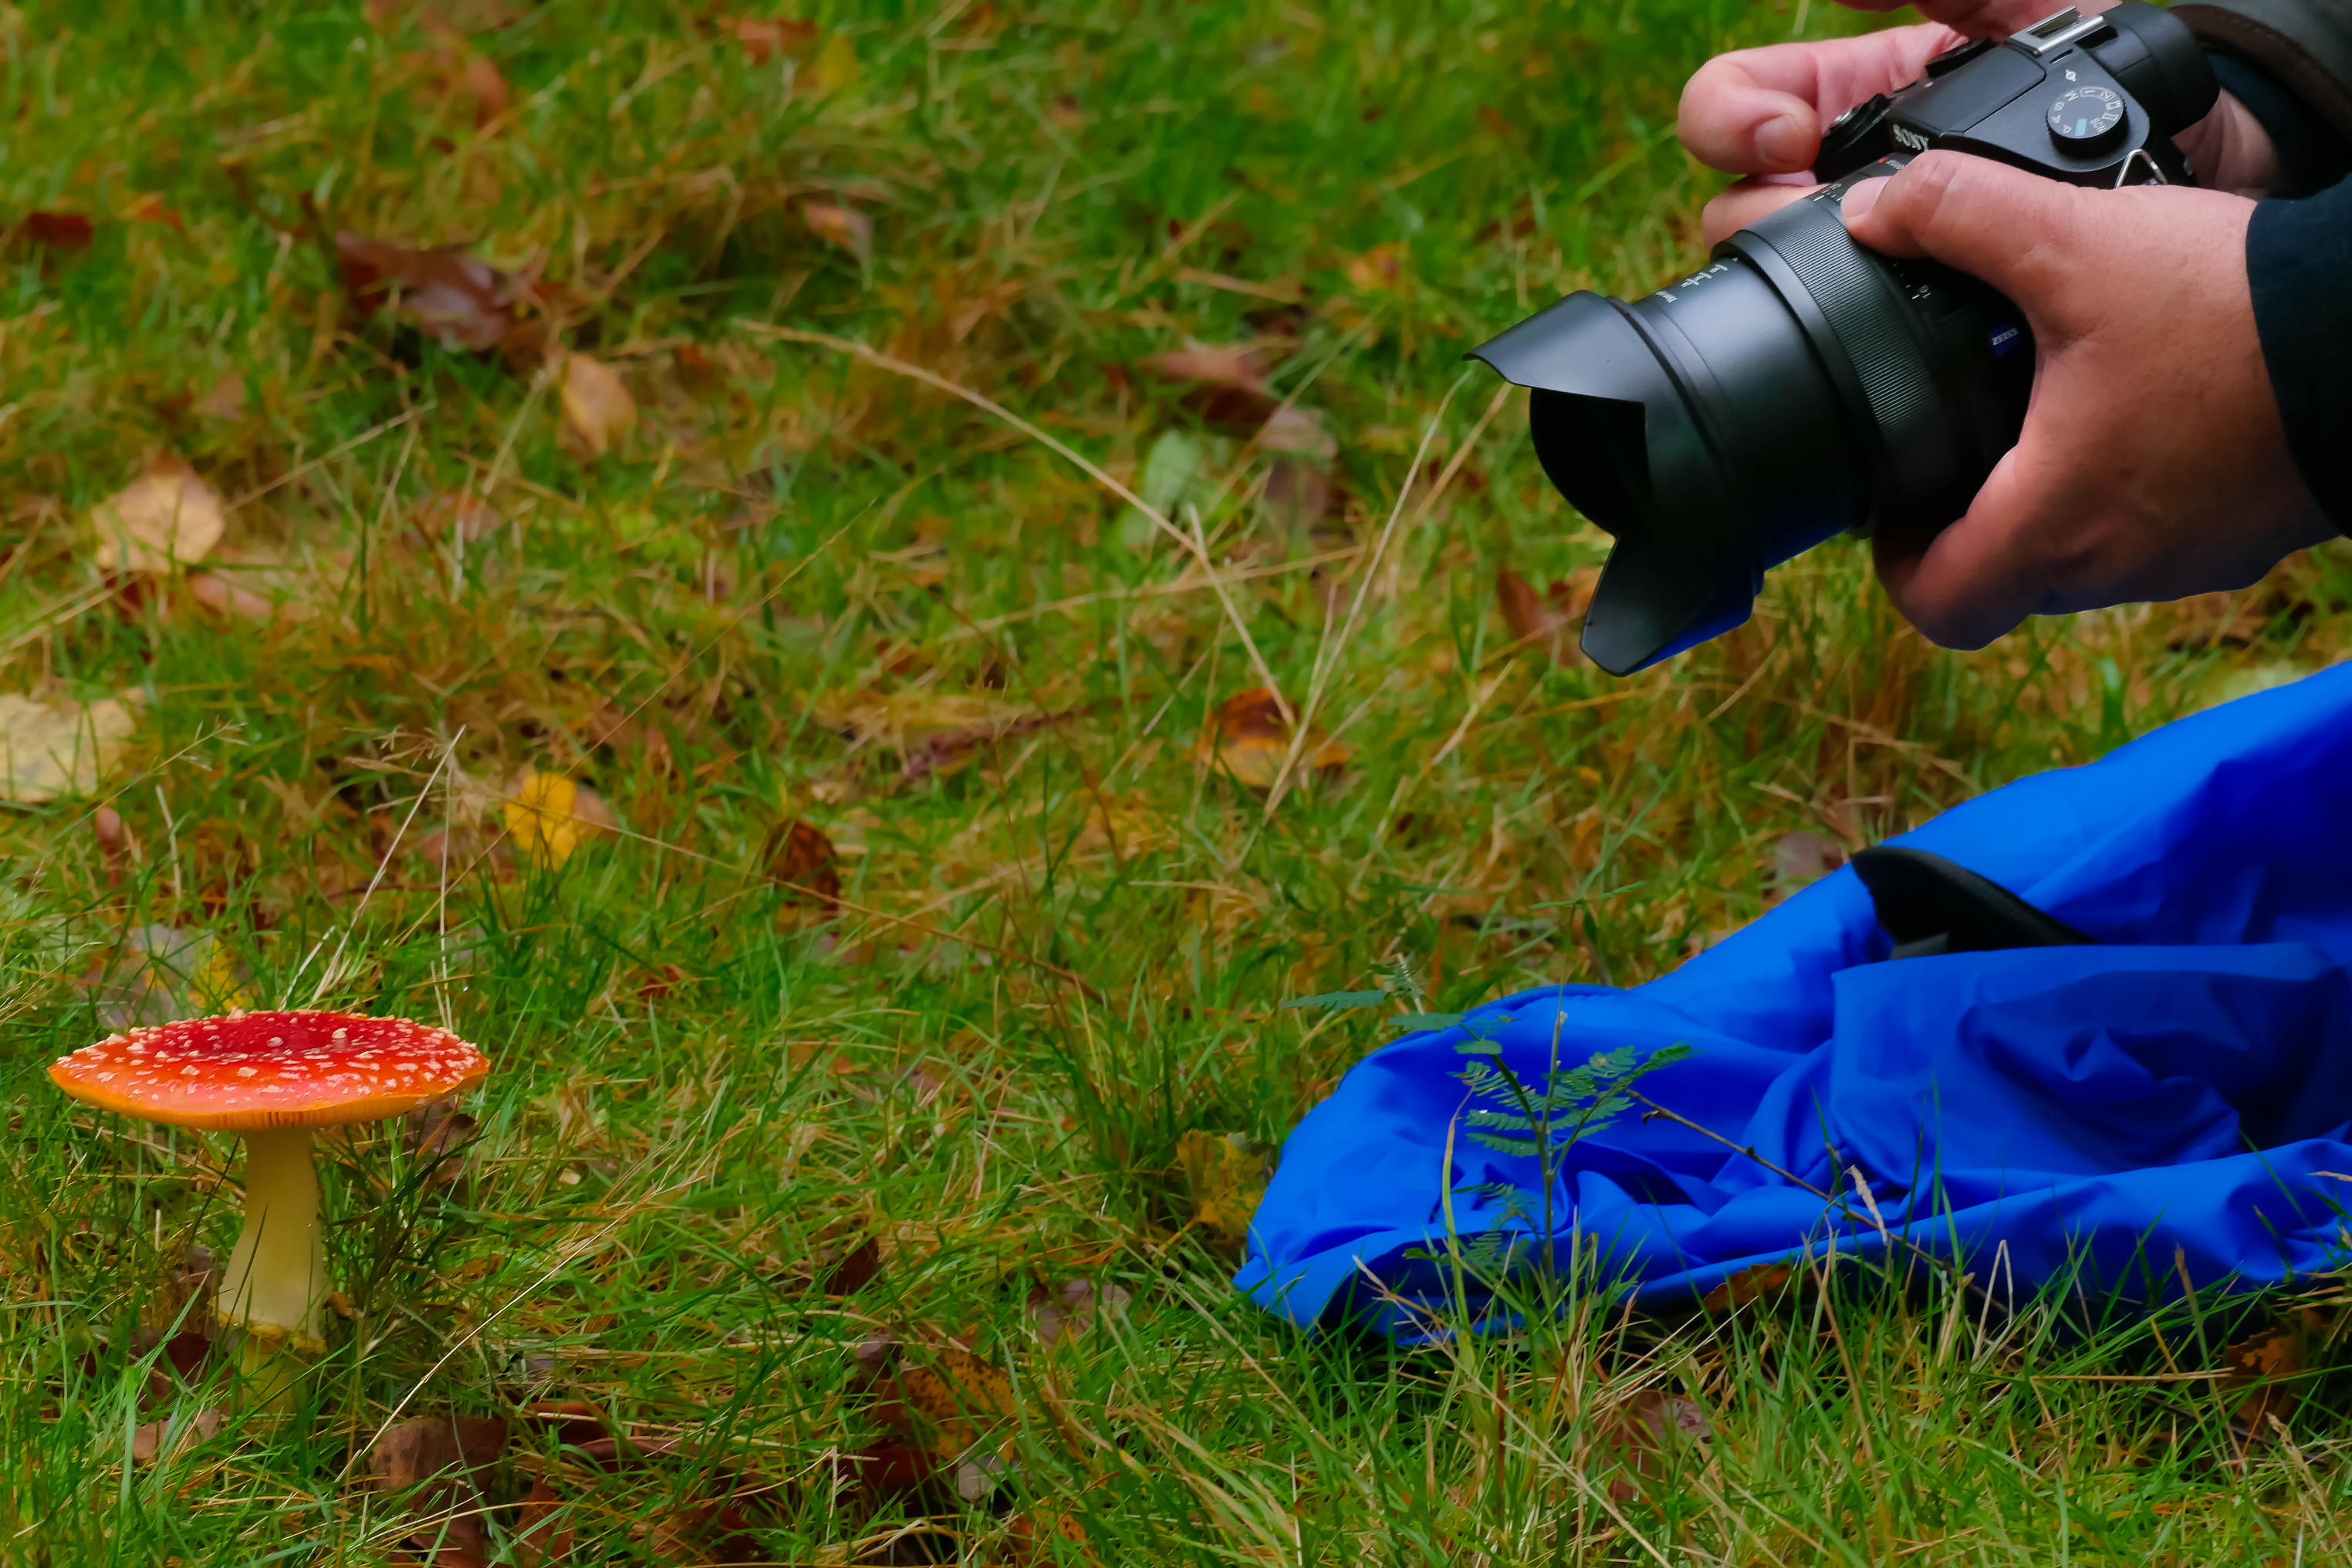
nature, grass, lawn, meadow, flower, macro, autumn, soil, mushrooms, naturaleza, galicia, setas, lumixfz1000, fz1000, espana, marin, ggl1, xovesphoto, panasoniclumixfz1000, lagocasti eiras, mar ngaliciaespa a